Javier Sierra

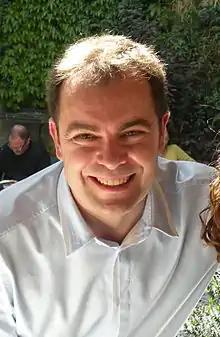
Sierra in 2009

Javier Sierra Albert (born 11 August 1971 in Teruel, Aragon, Spain) is a journalist, writer and researcher who studied journalism at the Complutense University of Madrid.